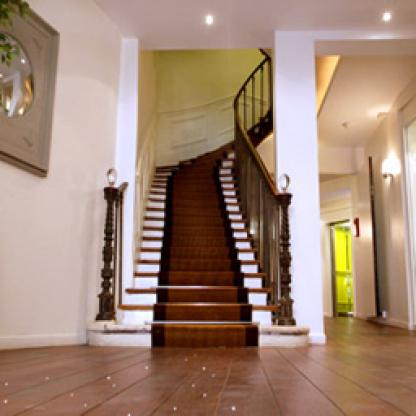
Scene: Indoor